Tully Center for Free Speech

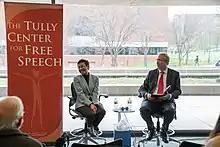
Journalist Maria Ressa, recipient of the 2018 Tully Free Speech Award, is interviewed by Tully Center Director, Roy S. Gutterman.

In April 2018, The Tully Center hosted Brett Orzechowski, author of "FOIL: The Law and the Future of Public Information in New York", to discuss how the Freedom of Information Law remains a critical part of investigative reporting. Then, Lee Rainie, director of internet and technology research at the Pew Research Center, came to speak about factual reporting of public opinion polls in tense times. Later that year, The Tully Center brought in Rodney Sieh, a journalist who faced a 5,000 year jail sentence in Liberia for working as an independent journalist, to speak about his experiences and book "Journalist on Trial."